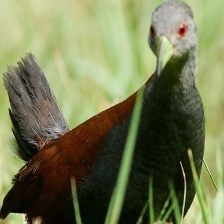
Species: BLACK TAIL CRAKE
Scientific name: AMAURORNIS BICOLOR